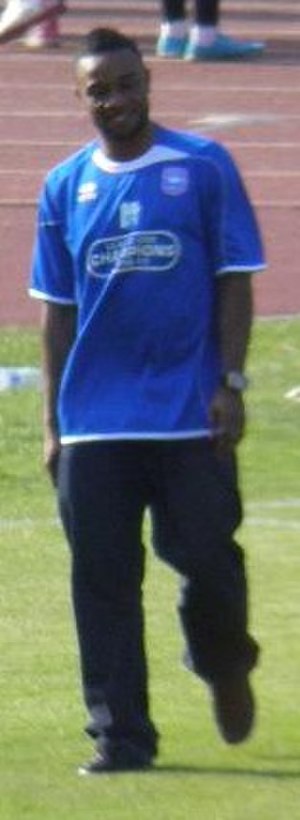
Kazenga LuaLua
Kazenga LuaLua er en congolansk fodboldspiller, der spiller wing, for klubben Brighton Hove And Albion.